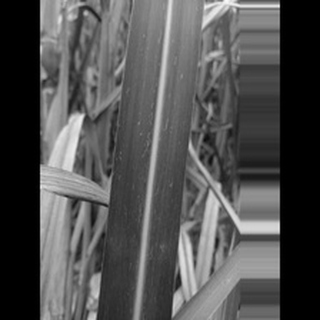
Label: sugarcane_mosaic